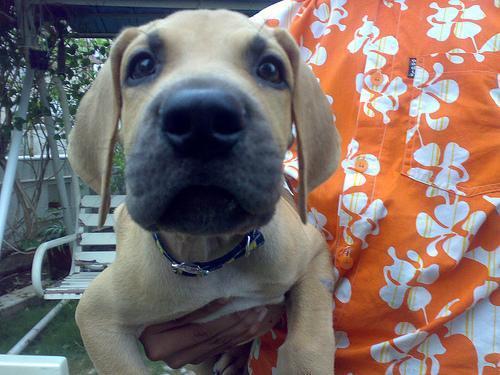
Great_Dane